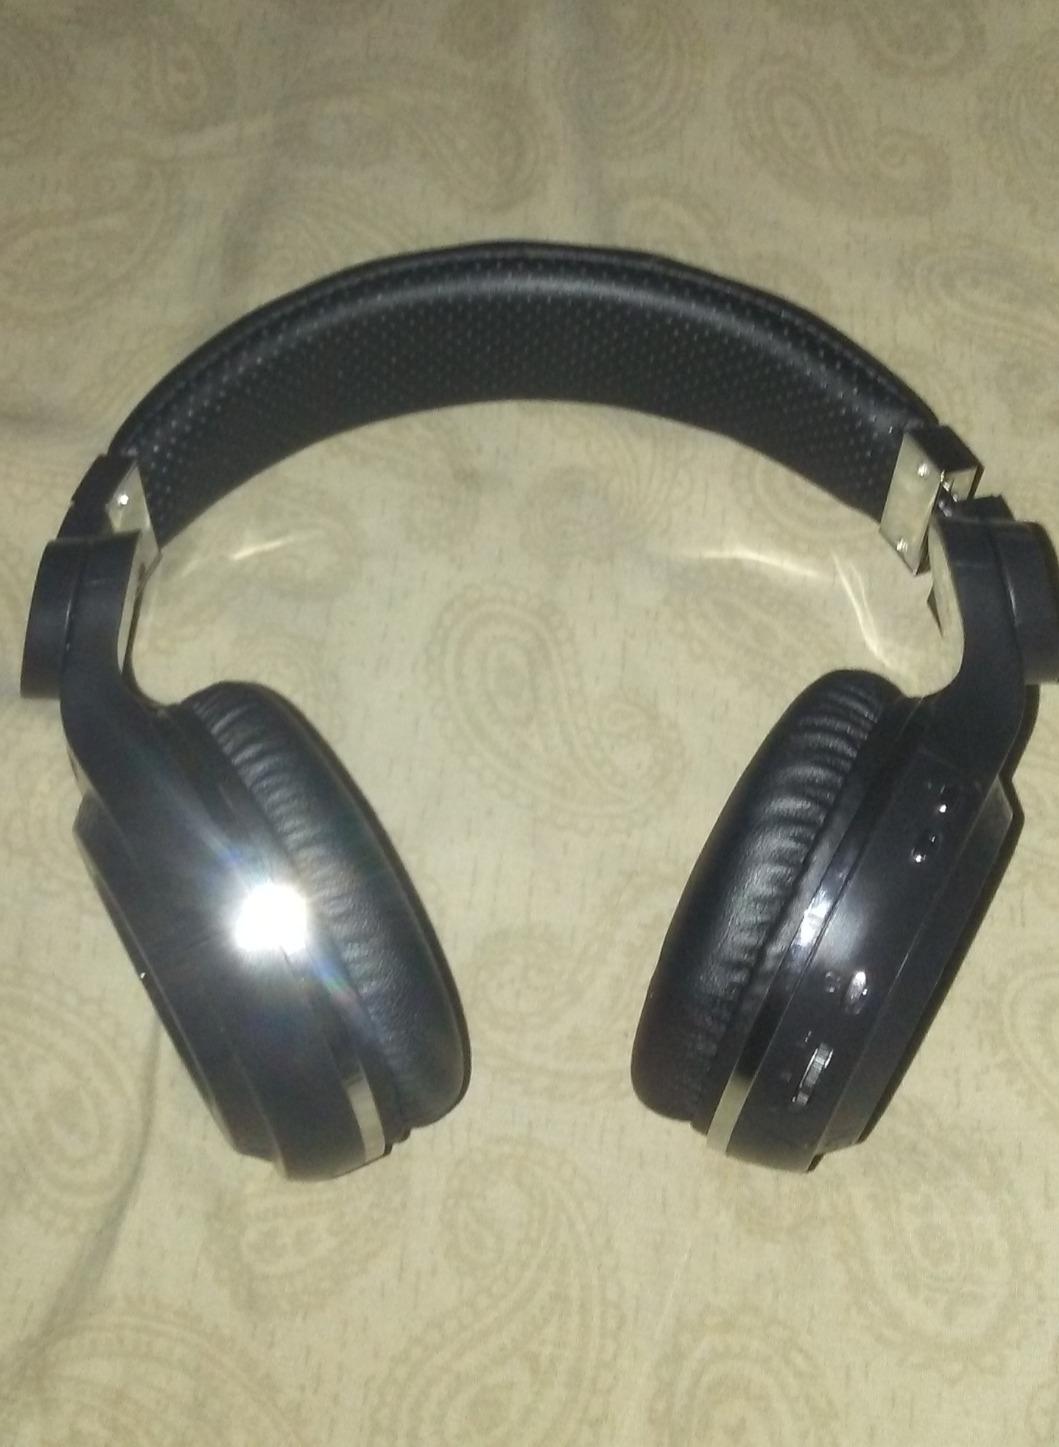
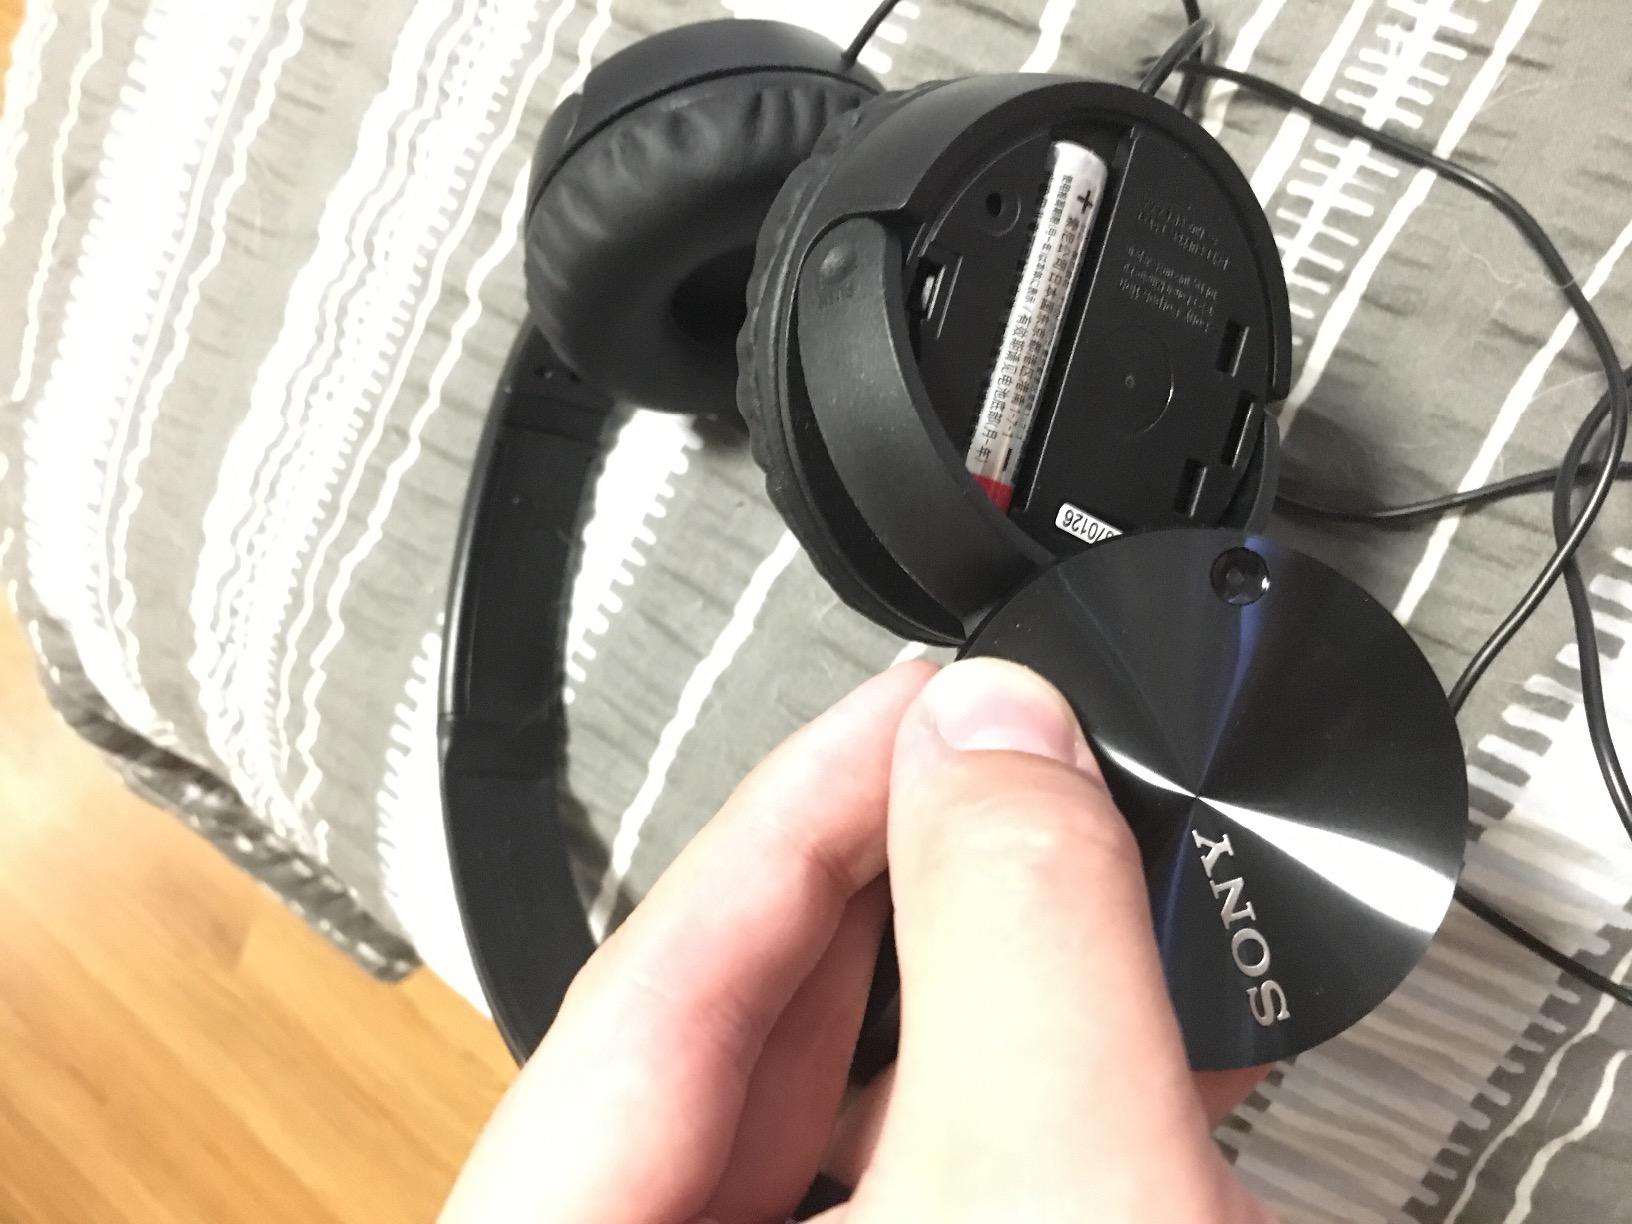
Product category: headphones
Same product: no